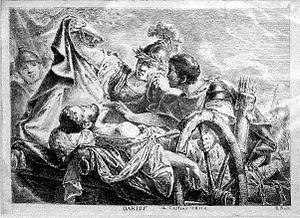
Bernhard Rode est un peintre d'histoire et graveur allemand, actif à Berlin et dans le Brandebourg dans la seconde moitié du XVIIIᵉ siècle. Né à Berlin le 25 juillet 1725 et mort dans la même ville le 28 juin 1797, il a été en étroite relation avec les personnalités marquantes du mouvement de l'Aufklärung à Berlin et de ses idées, qu'il a contribué à diffuser par ses œuvres.